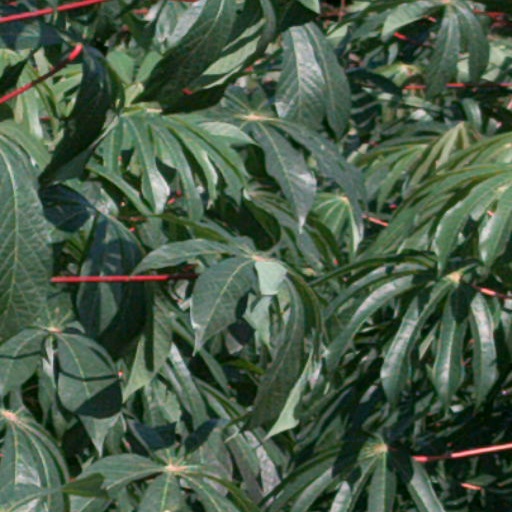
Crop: cassava